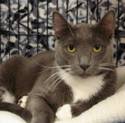
Label: cat